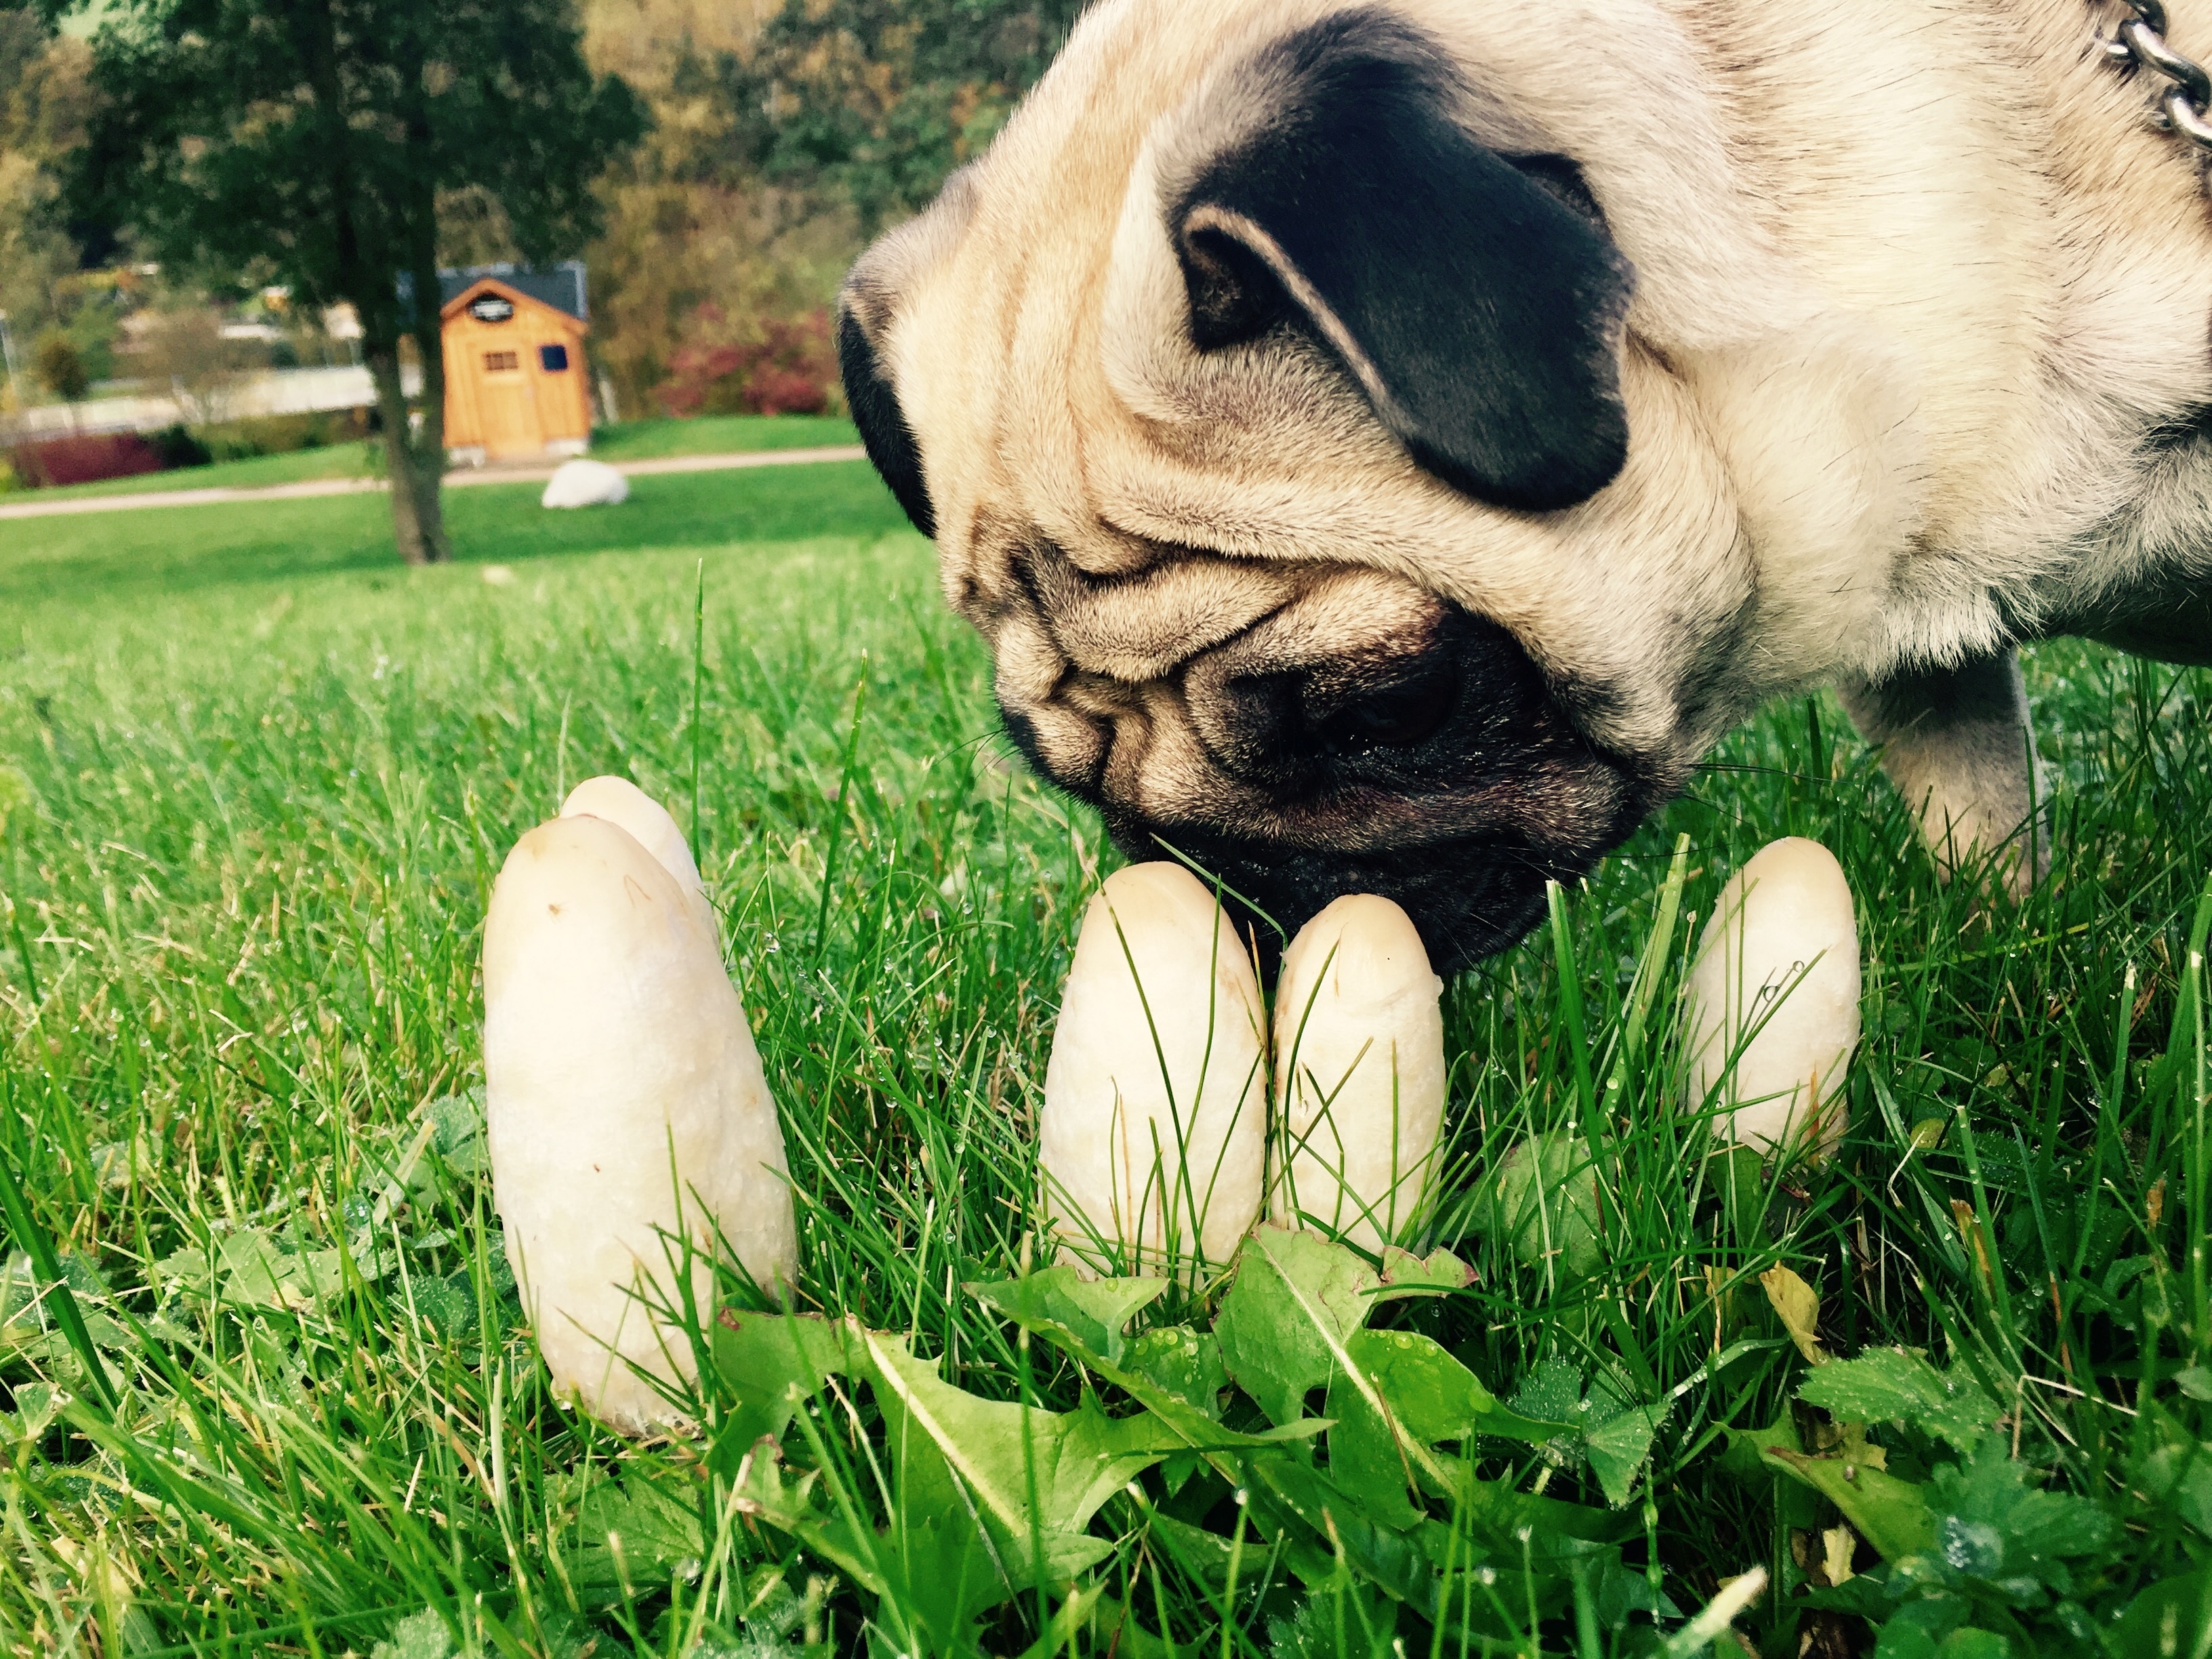
nature, grass, meadow, flower, puppy, dog, green, autumn, mammal, pug, mushrooms, vertebrate, taster, dog like mammal